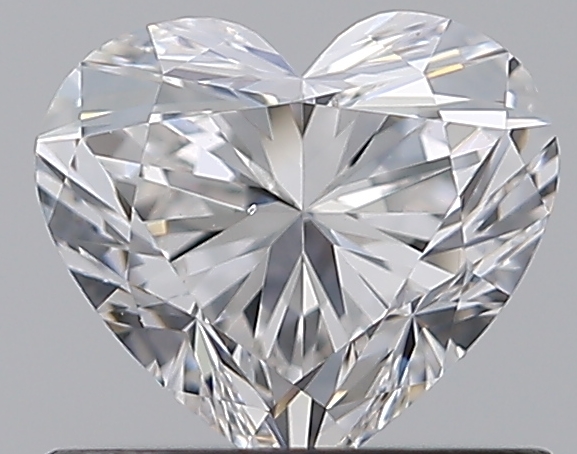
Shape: heart
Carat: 0.7
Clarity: VS2
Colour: F
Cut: EX
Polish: EX
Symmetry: EX
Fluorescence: N
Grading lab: GIA
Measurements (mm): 5.45 x 6.11 x 3.65